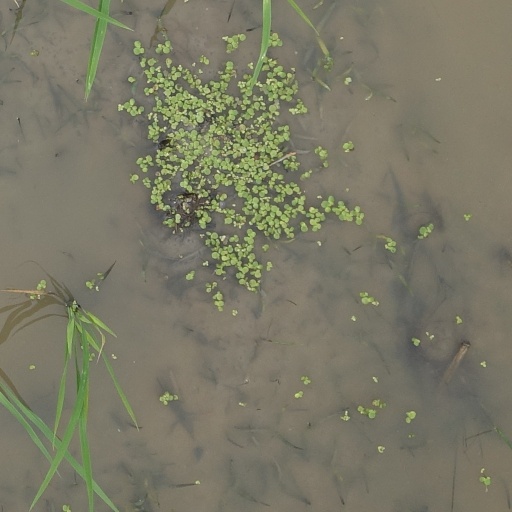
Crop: rice